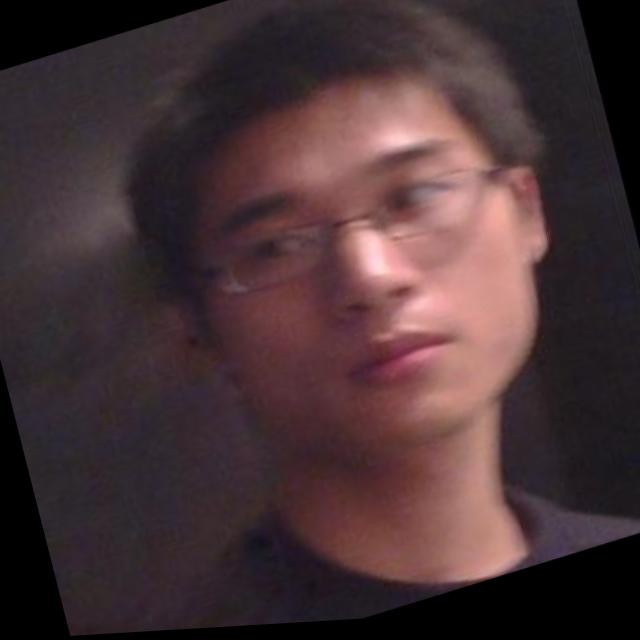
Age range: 21-44